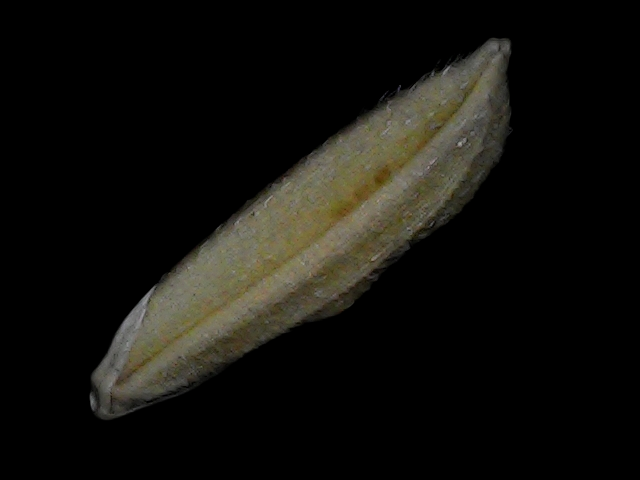
Rice variety: Bd87